St Leonard's Tower, West Malling

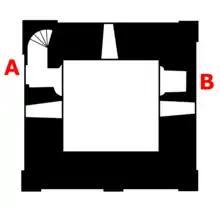
Simplified ground floor plan: A – entrance and spiral staircase; B – original entrance, blocked

At some point in the post-medieval period, the tower was deliberately damaged to put it beyond military use, a process called slighting. This probably occurred towards the end of the English Civil War, after the defeat of the Royalist forces in Kent at the Battle of Maidstone. The tower was then owned by Sir John Rayney of Wrotham Place, a Royalist, and would have been an effective lookout tower in any future conflict. There appears to have been an attempt to bring down the whole tower by damaging the stair turret at its base, possibly using gunpowder, which failed due to the spiral staircase's unusually strong design. After this the upper storey of the tower was carefully removed instead, leaving the building roofless.